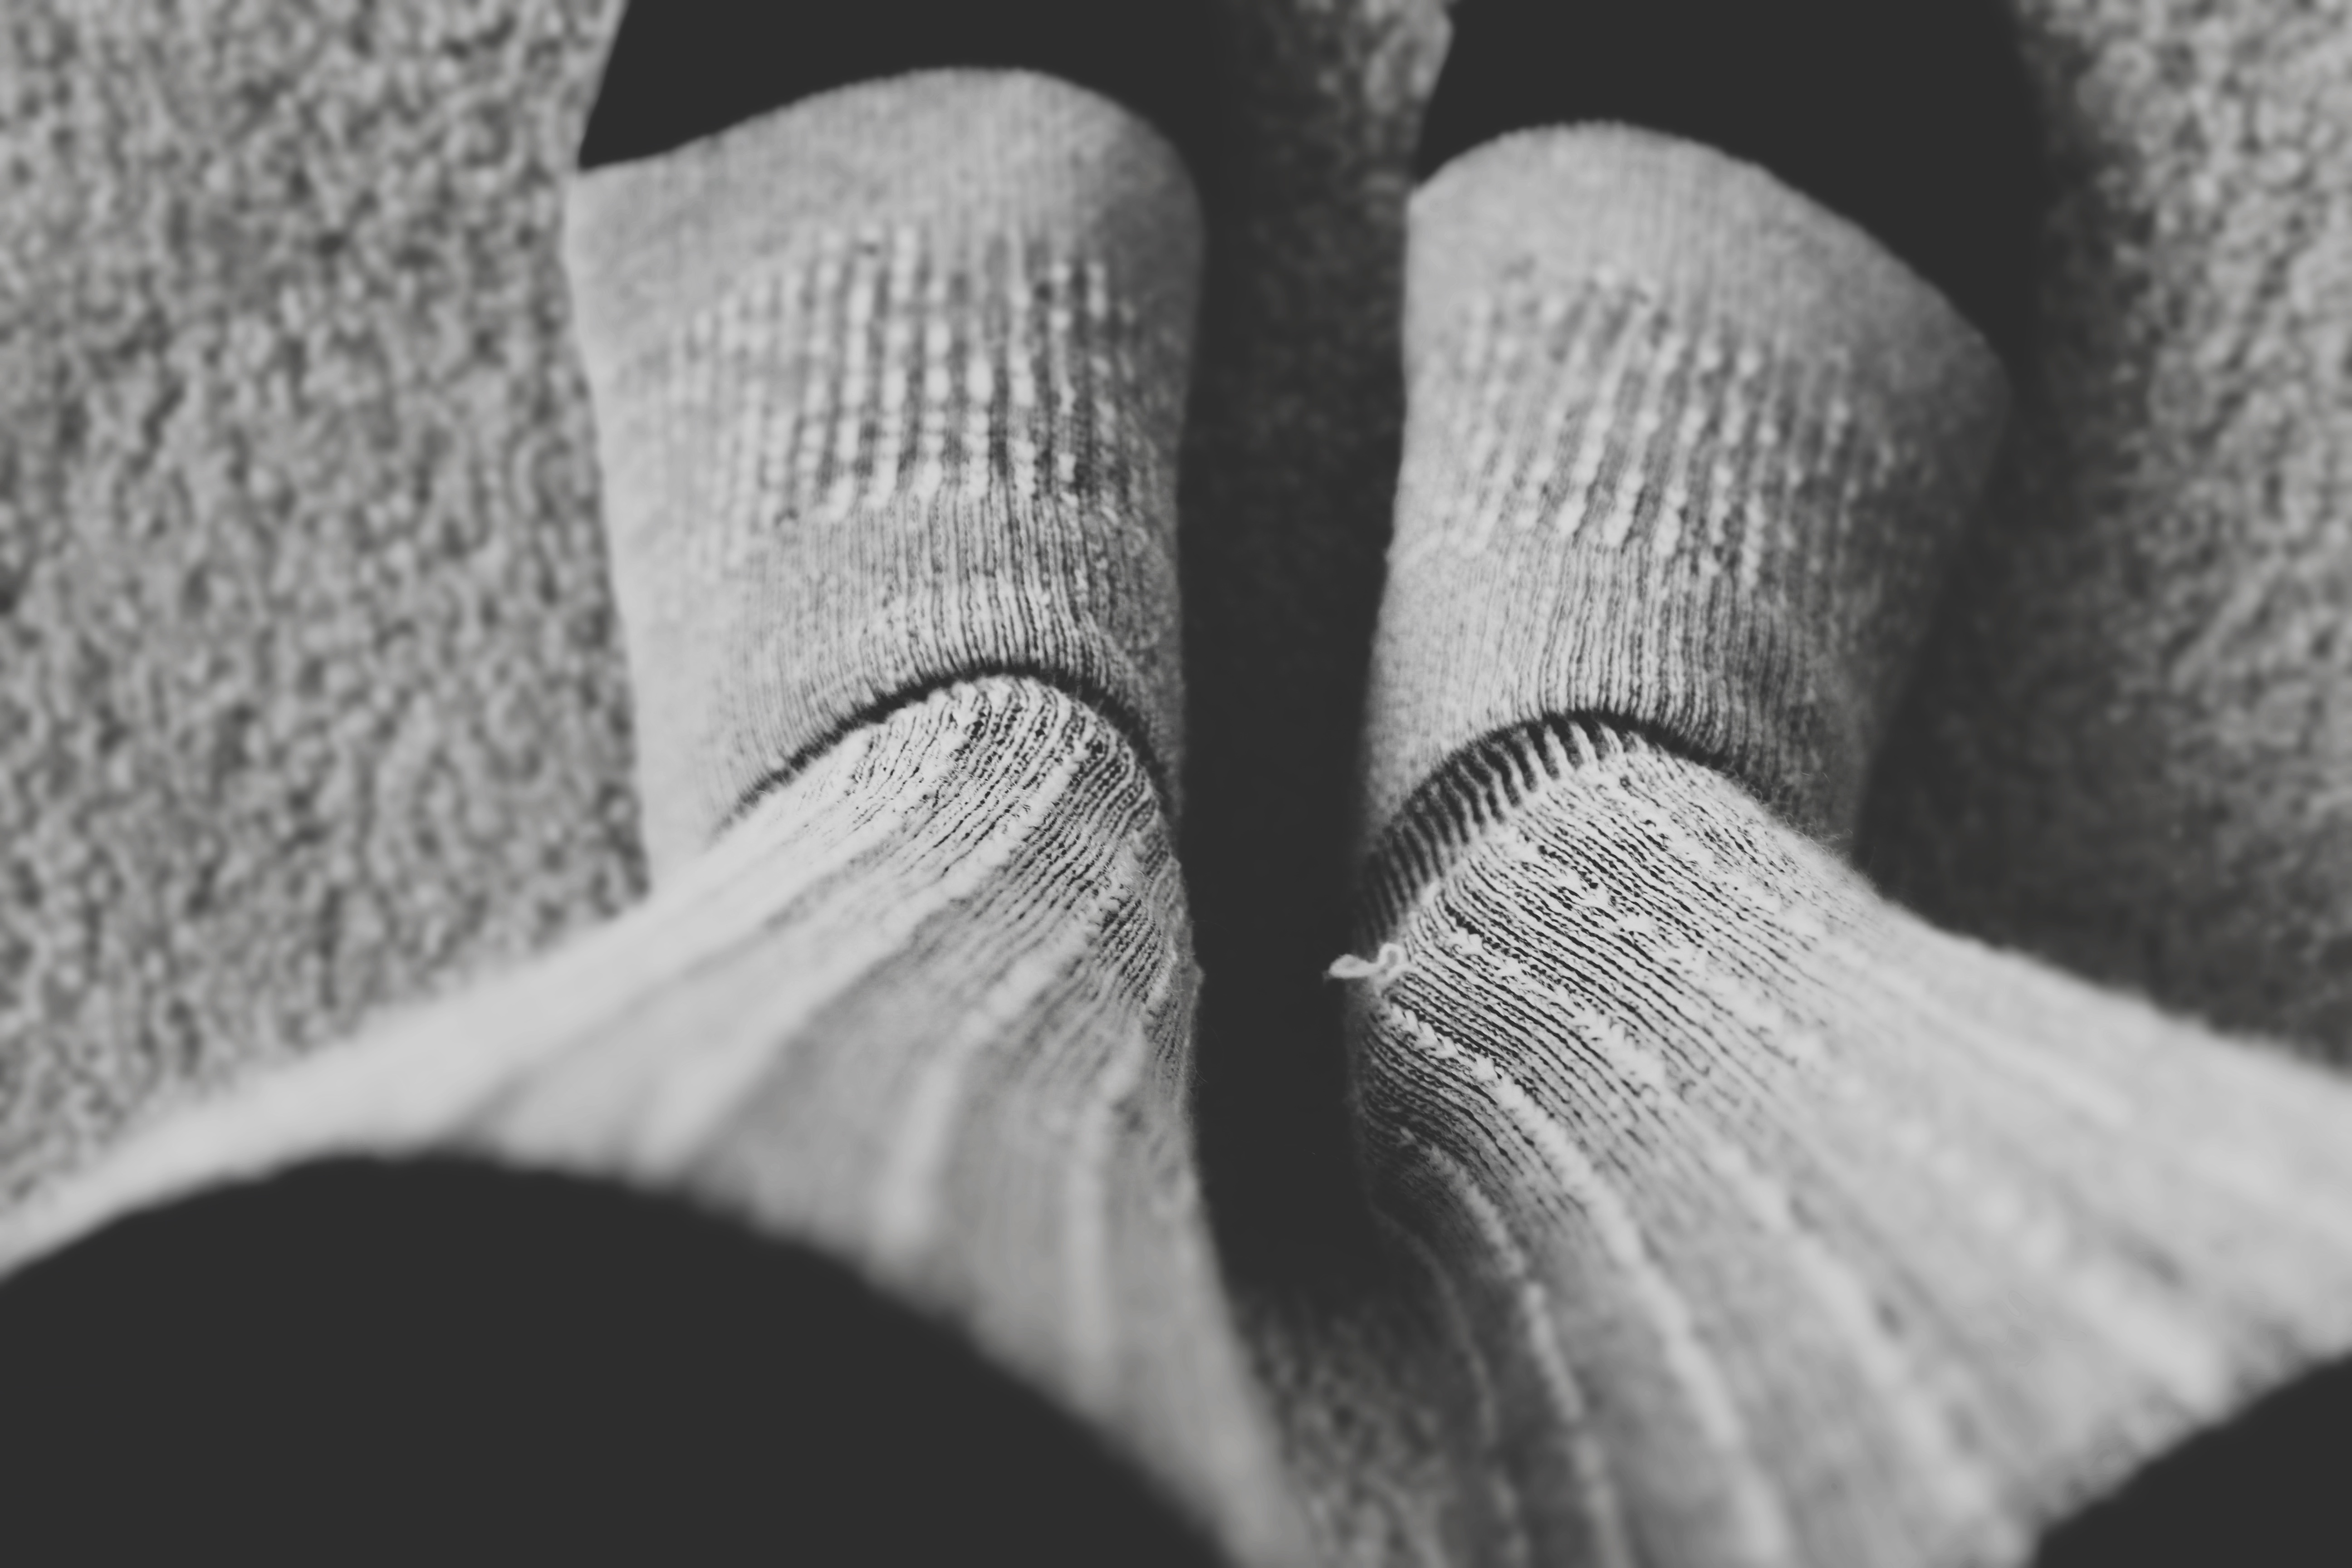
hand, wing, black and white, white, photography, finger, black, monochrome, arm, close up, human body, drawing, eye, organ, macro photography, monochrome photography